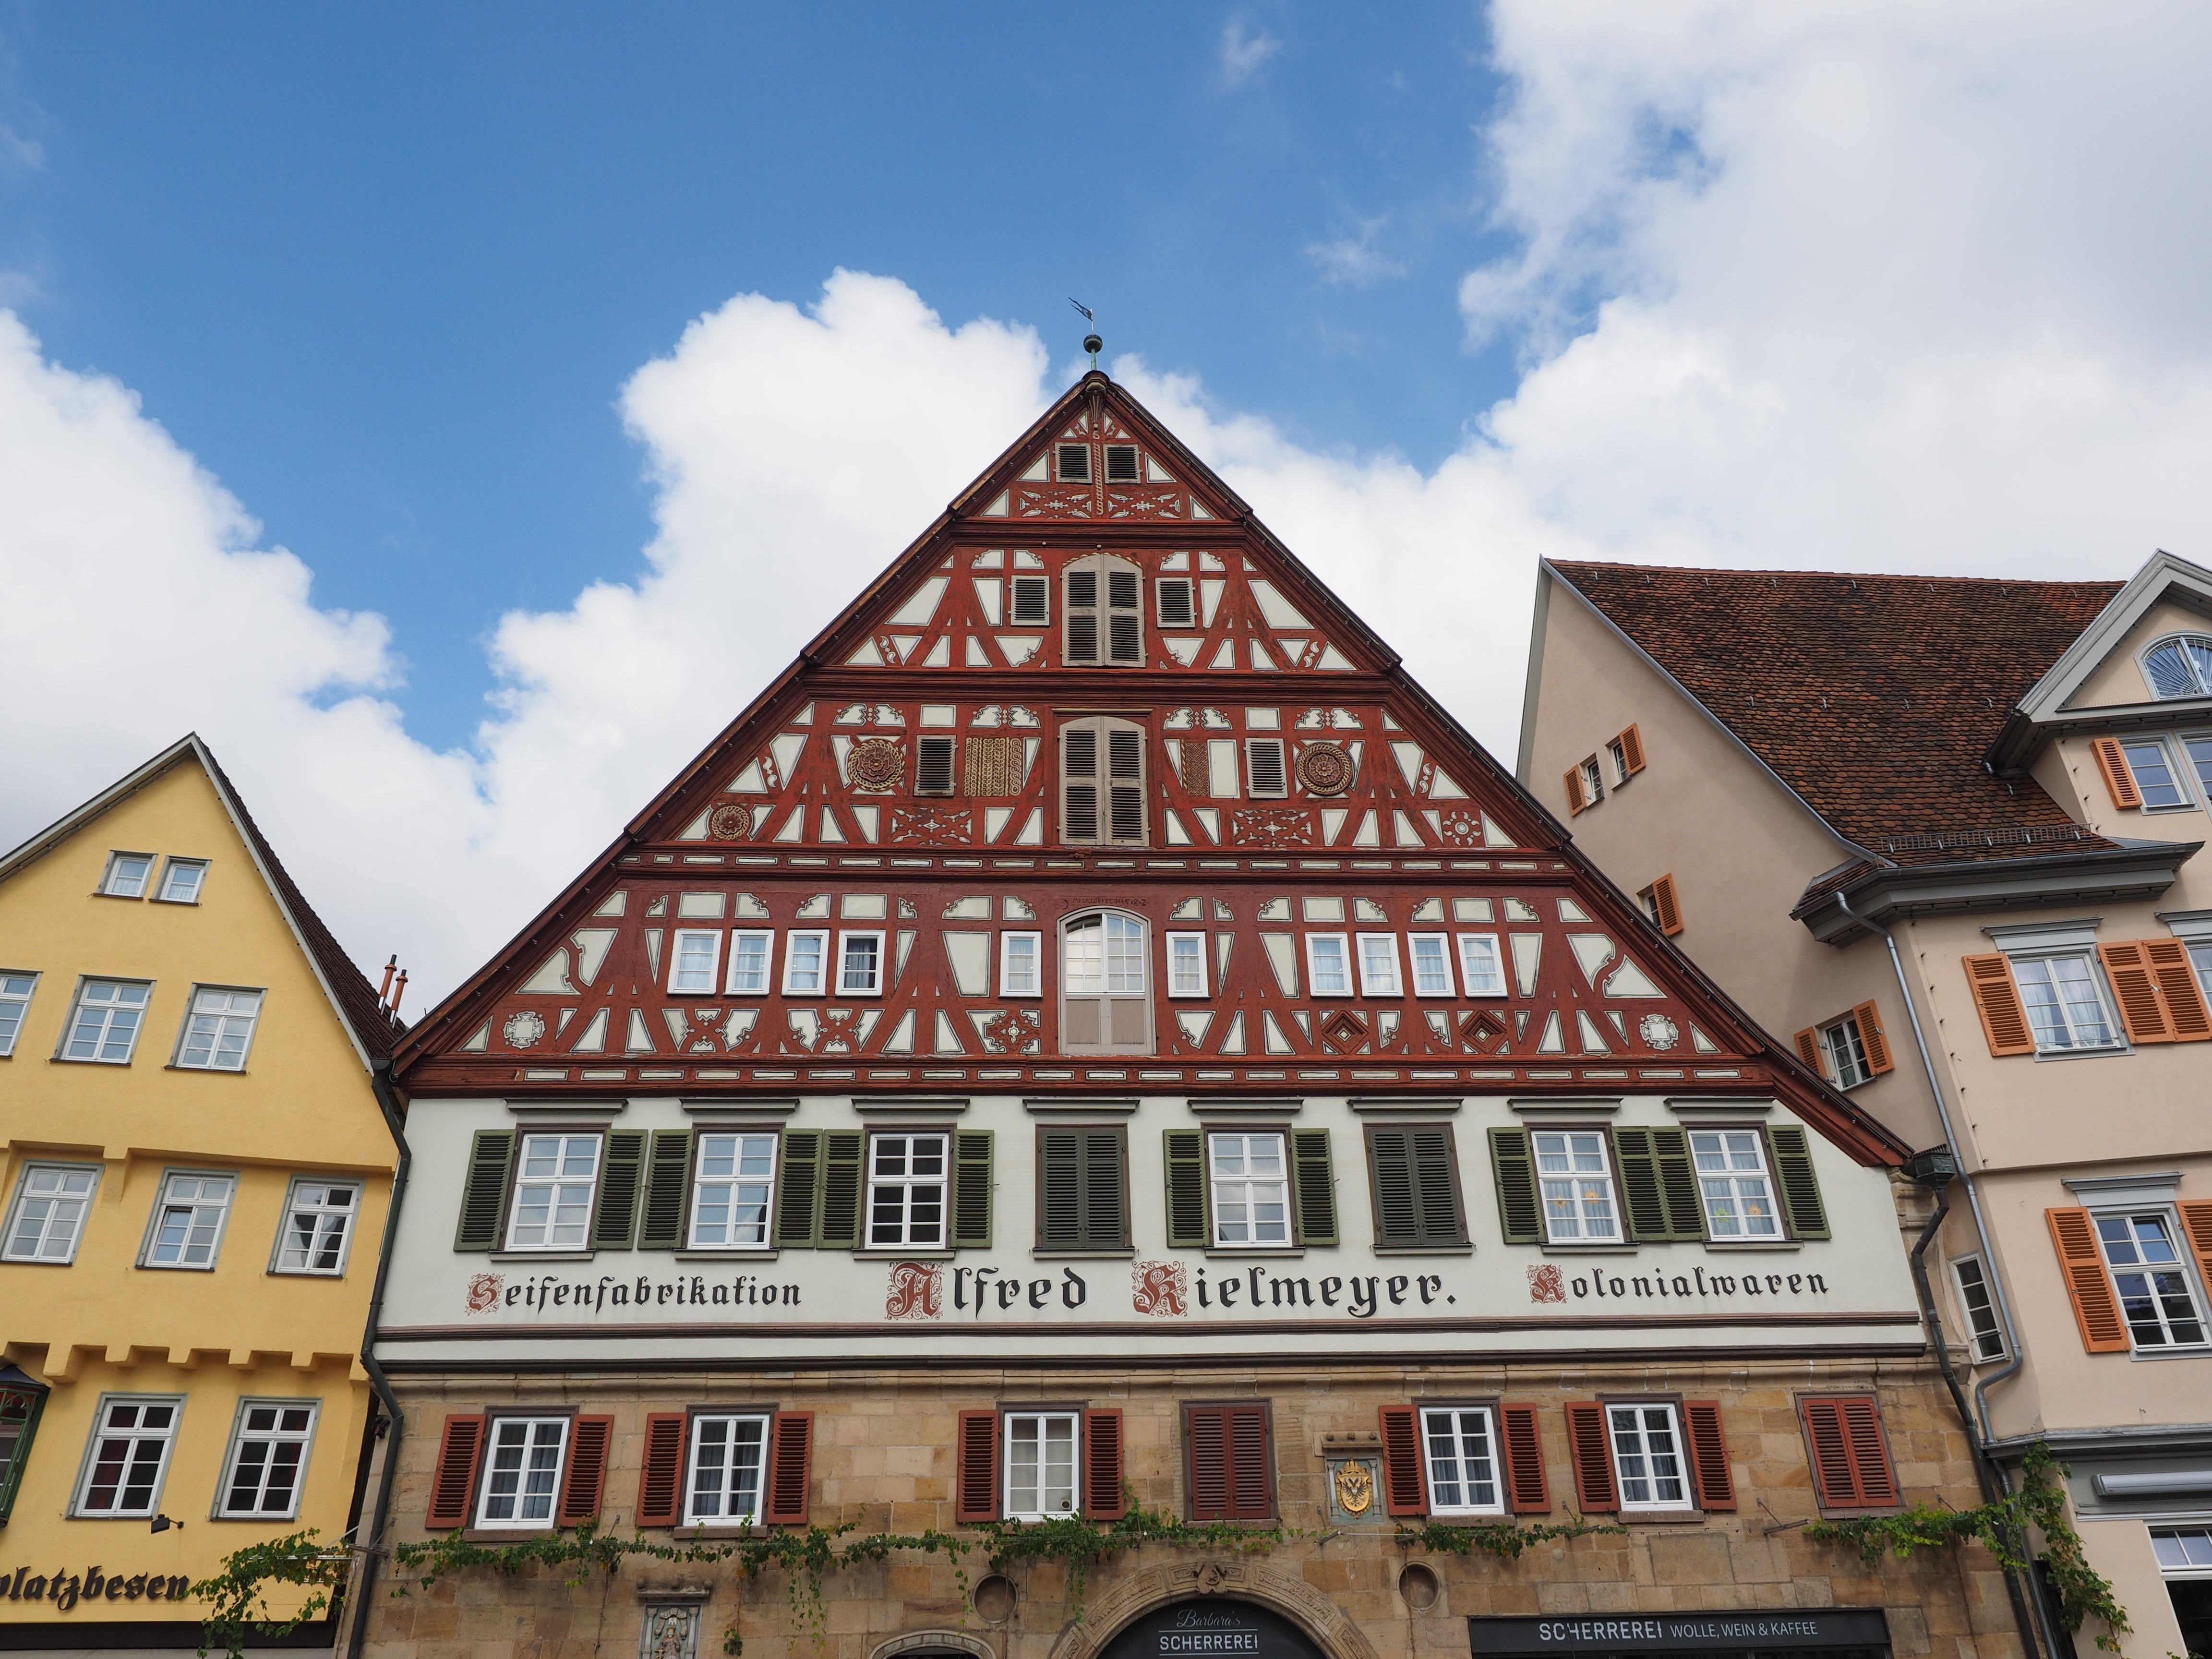
architecture, house, town, building, home, cottage, facade, property, marketplace, tourism, old town, estate, historically, neighbourhood, fachwerkhaus, truss, colonial, fachwerkh user, timber framed building, esslingen, residential area, alfred keel meyer, soap fabrication